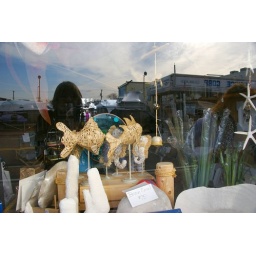
reflections in the window of one of the shops - just us and the sky and buildings across the street